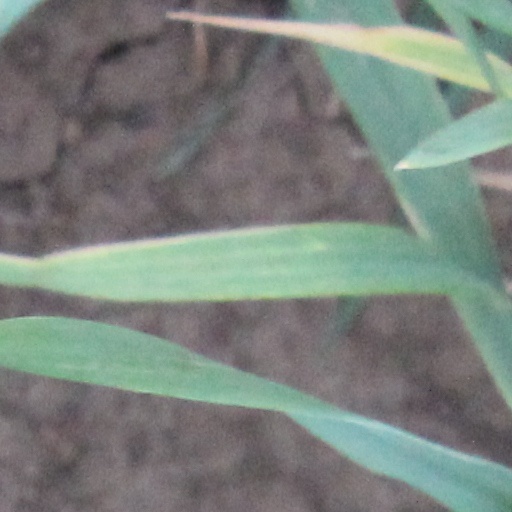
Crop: wheat